Australopithecus sediba

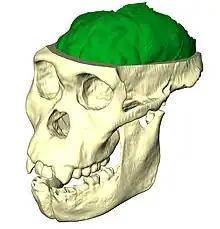
Endocast of MH1

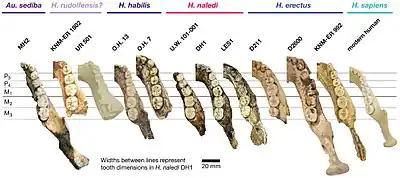
Comparison of various hominins' jawbones ("A. sediba" leftmost)

Only the cranial vault of MH1 was preserved, which has a volume of 363 cc. The very back of the brain is estimated to have been 7–10 cc. To estimate the cerebellum, the australopithecines KNM-ER 23000 ("Paranthropus boisei") and Sts 19 ("A. africanus") with volumes of 40–50 cc, as well as KNM-ER 1813 ("H. habilis"), KNM-ER 1805 ("H. habilis"), and KNM-ER 1470 ("H. rudolfensis") with volumes of 55–75 cc were used to estimate the volume of the MH1 cerebellum as about 50 cc. Considering all these, MH1 may have had a brain volume of about 420–440 cc. This is typical for australopithecines. Using trends seen in modern primates between adult and neonate brain size, neonate brain size may have been 153–201 cc, similar to what is presumed for other australopithecines. Brain configuration appears to have been mostly australopithecine-like, but the orbitofrontal cortex appears to have been more humanlike.